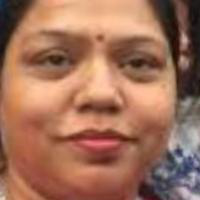
Age group: age 31-40